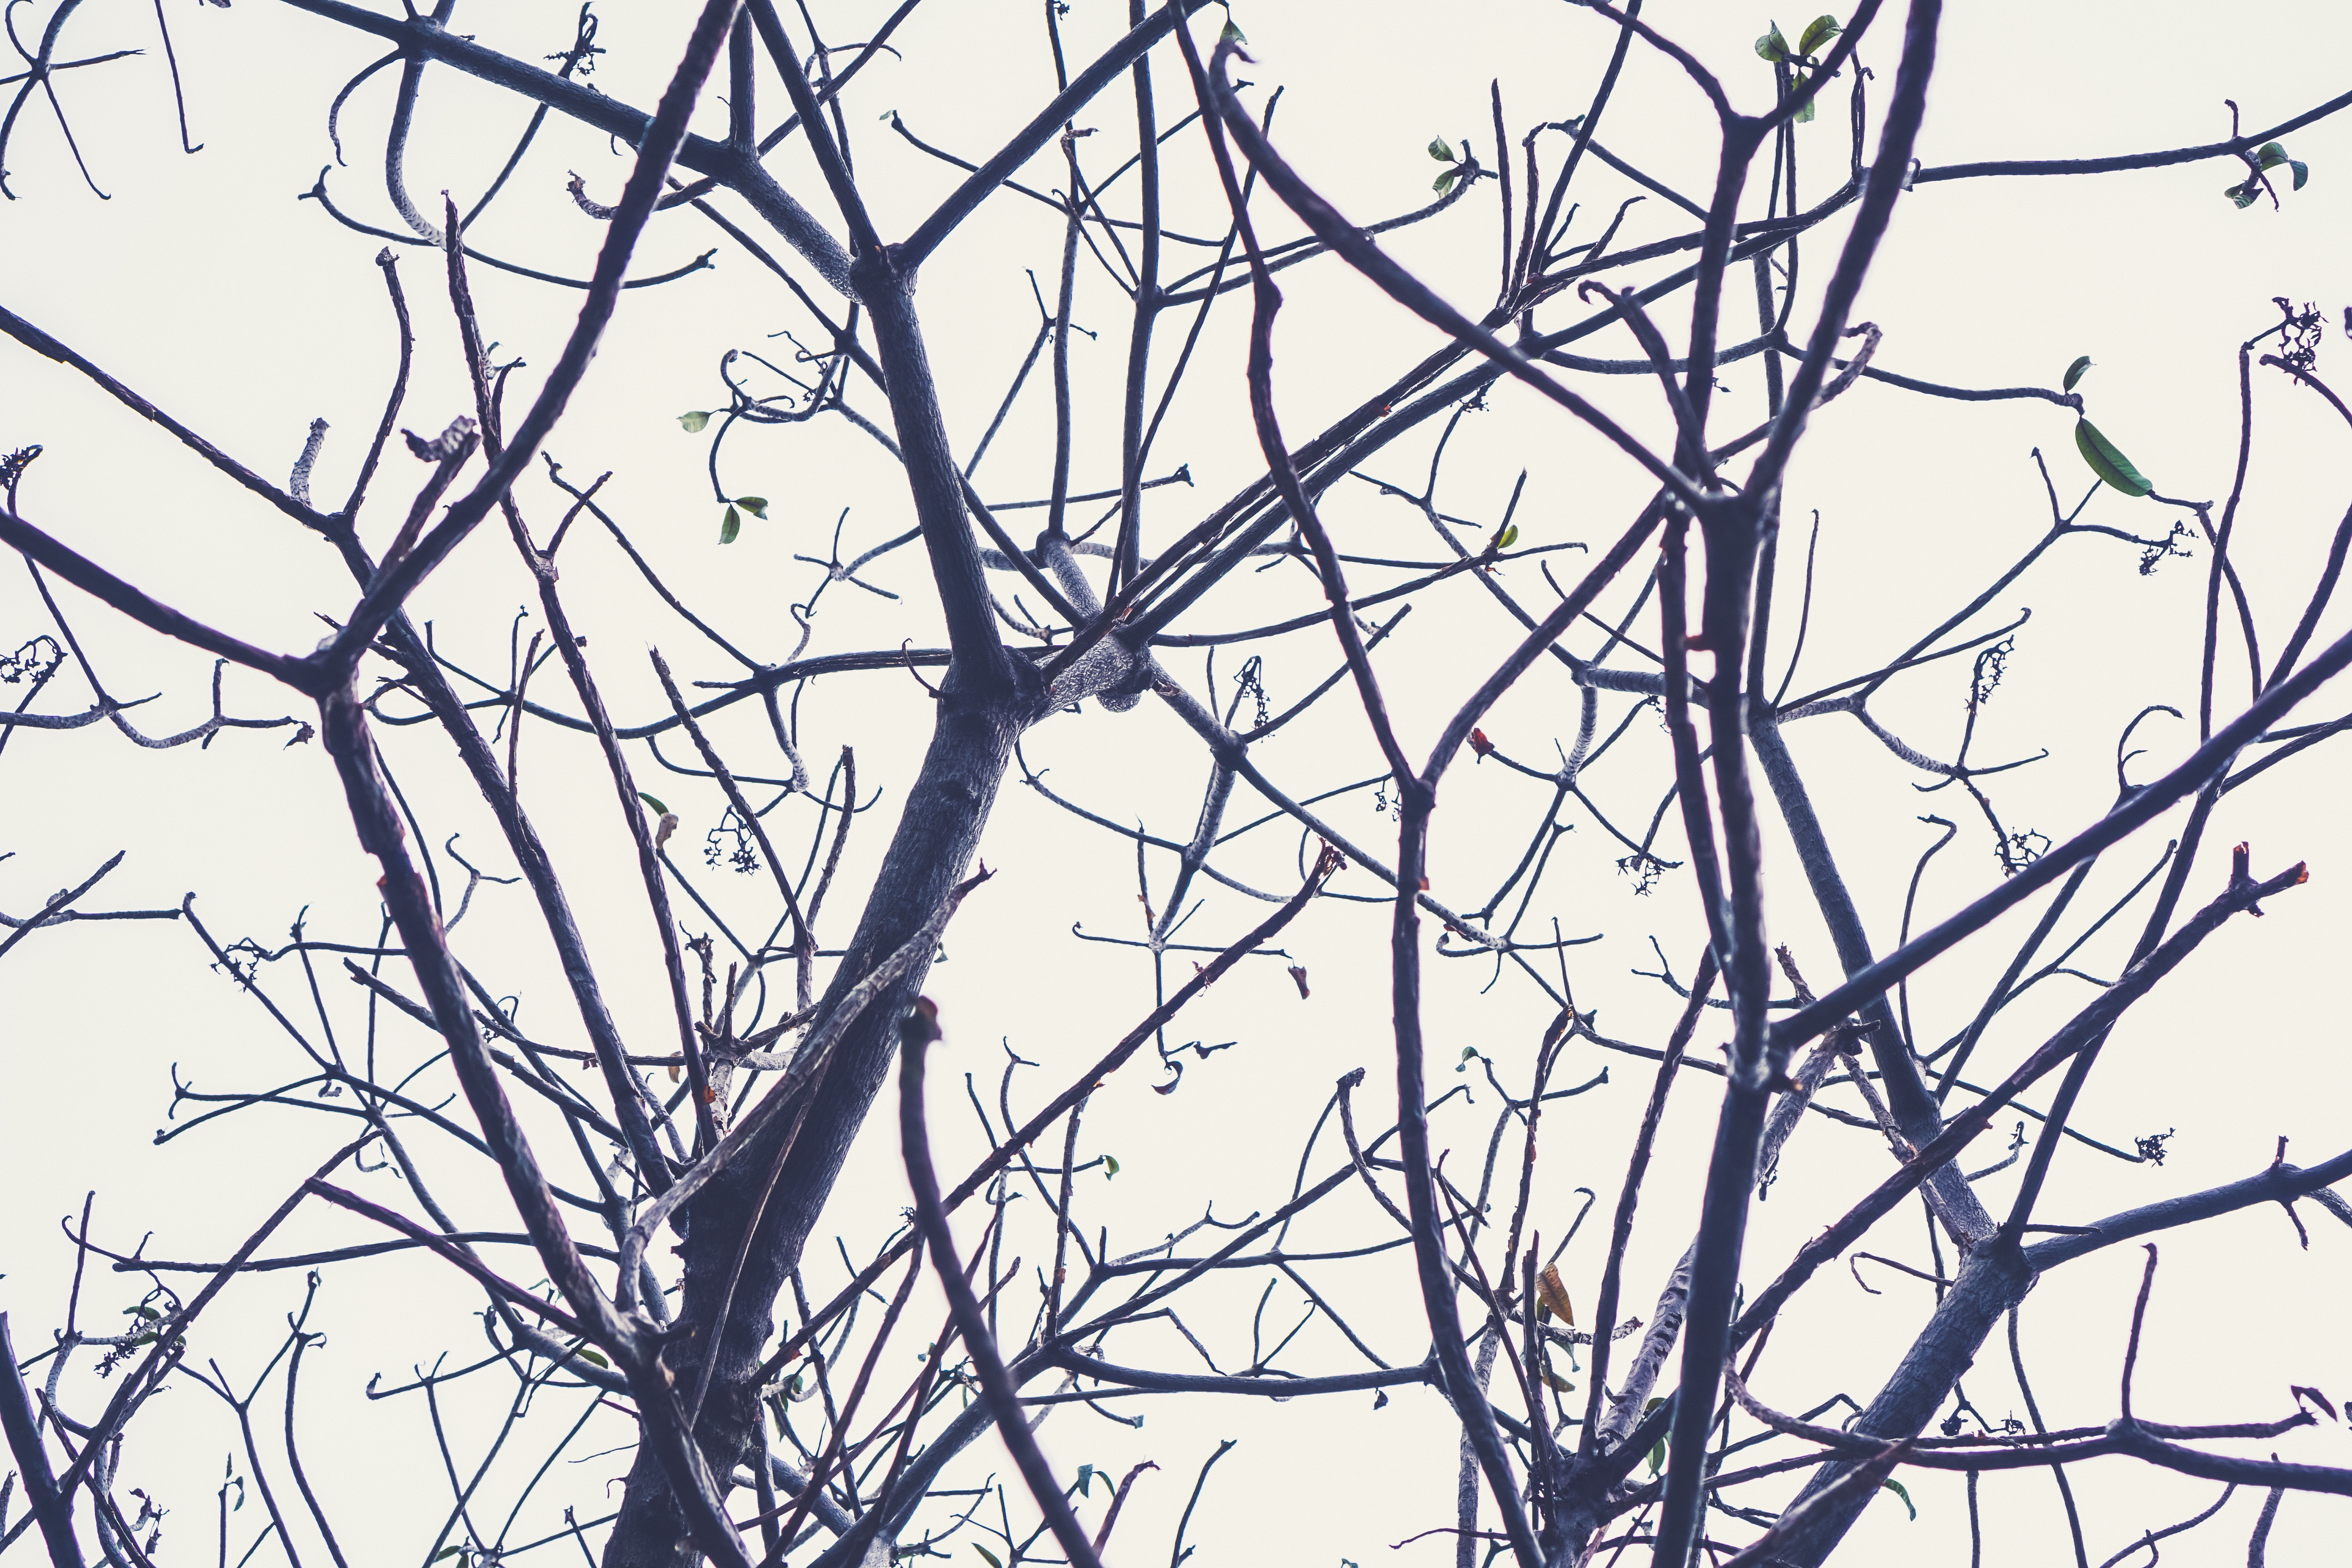
branch, line, twig, sketch, drawing